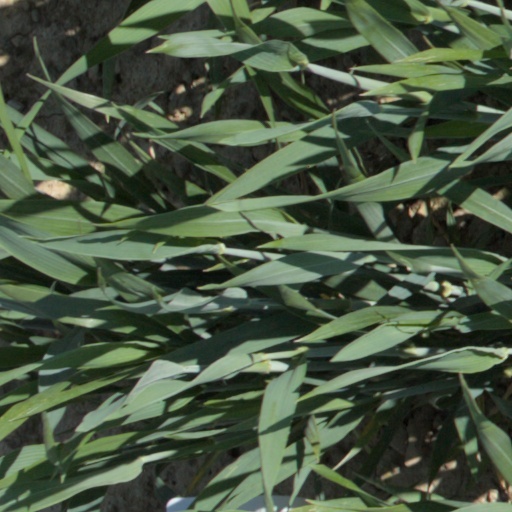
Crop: wheat